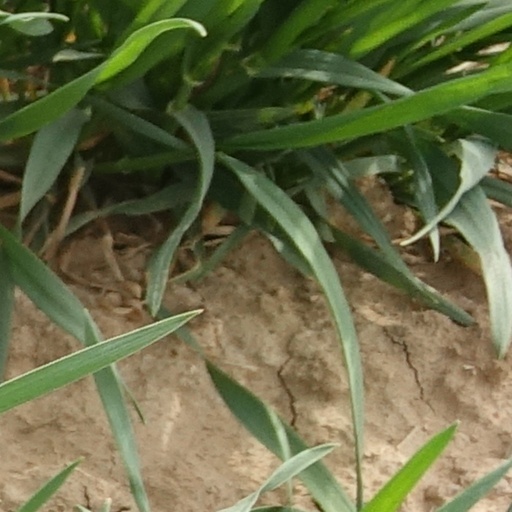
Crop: wheat